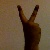
The image shows a hand gesture representing the number 2 in Indian Sign Language.